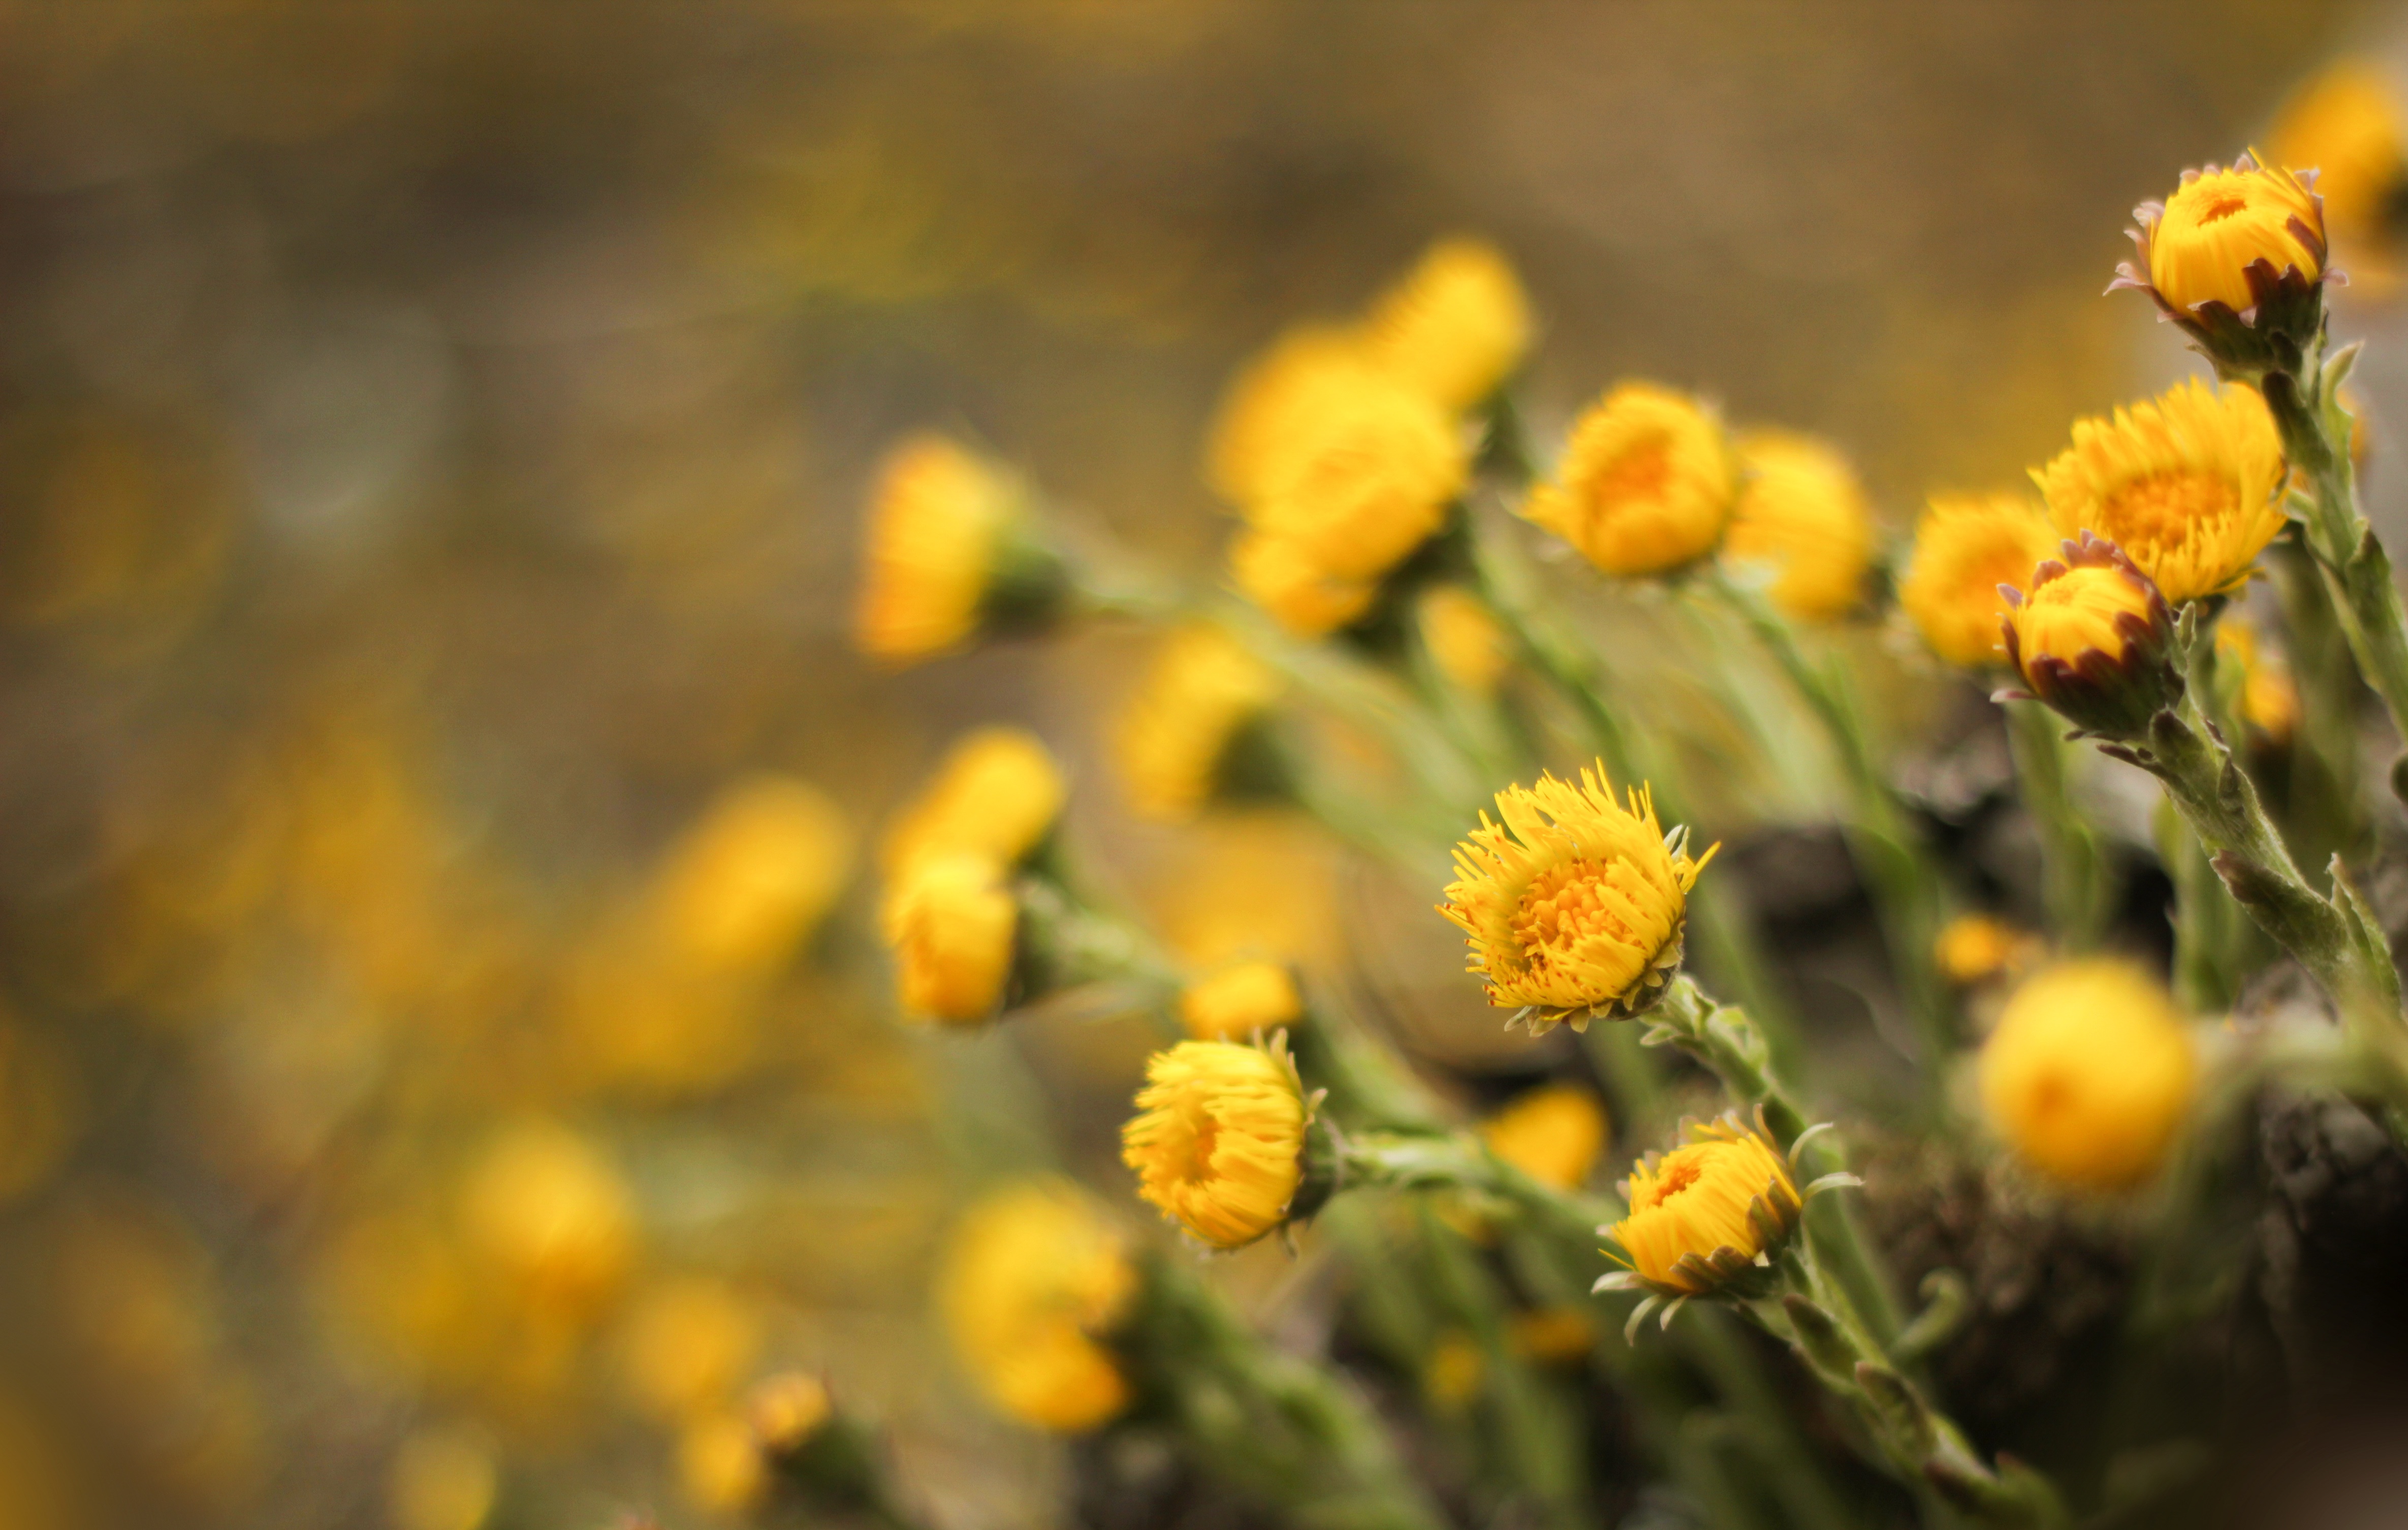
nature, blossom, plant, meadow, sunlight, flower, petal, pollen, spring, produce, macro, autumn, botany, yellow, close, flora, wildflower, flowers, close up, tussilago, early bloomer, composites, medicinal plant, macro photography, flowering plant, daisy family, tussilago farfara, springtime flowers, land plant, cough medicines